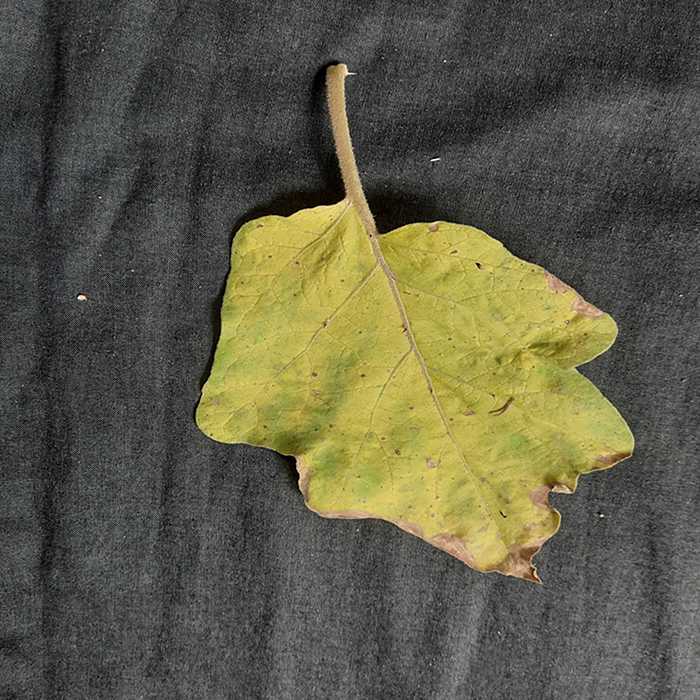
Plant: Eggplant
Label: Eggplant verticillium wilt